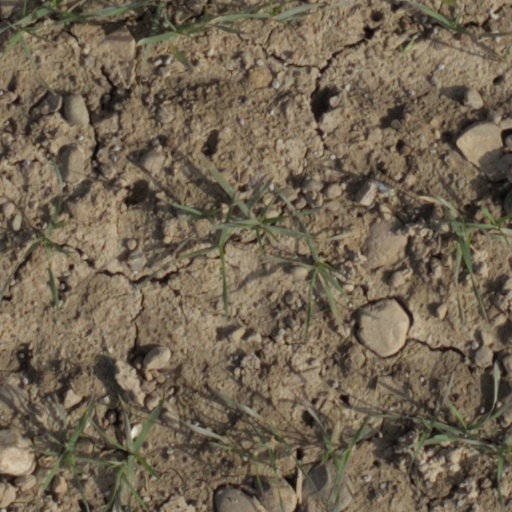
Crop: wheat